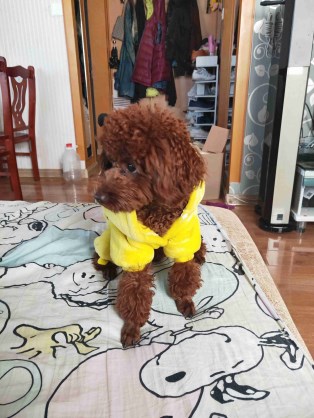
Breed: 7449-n000128-teddy